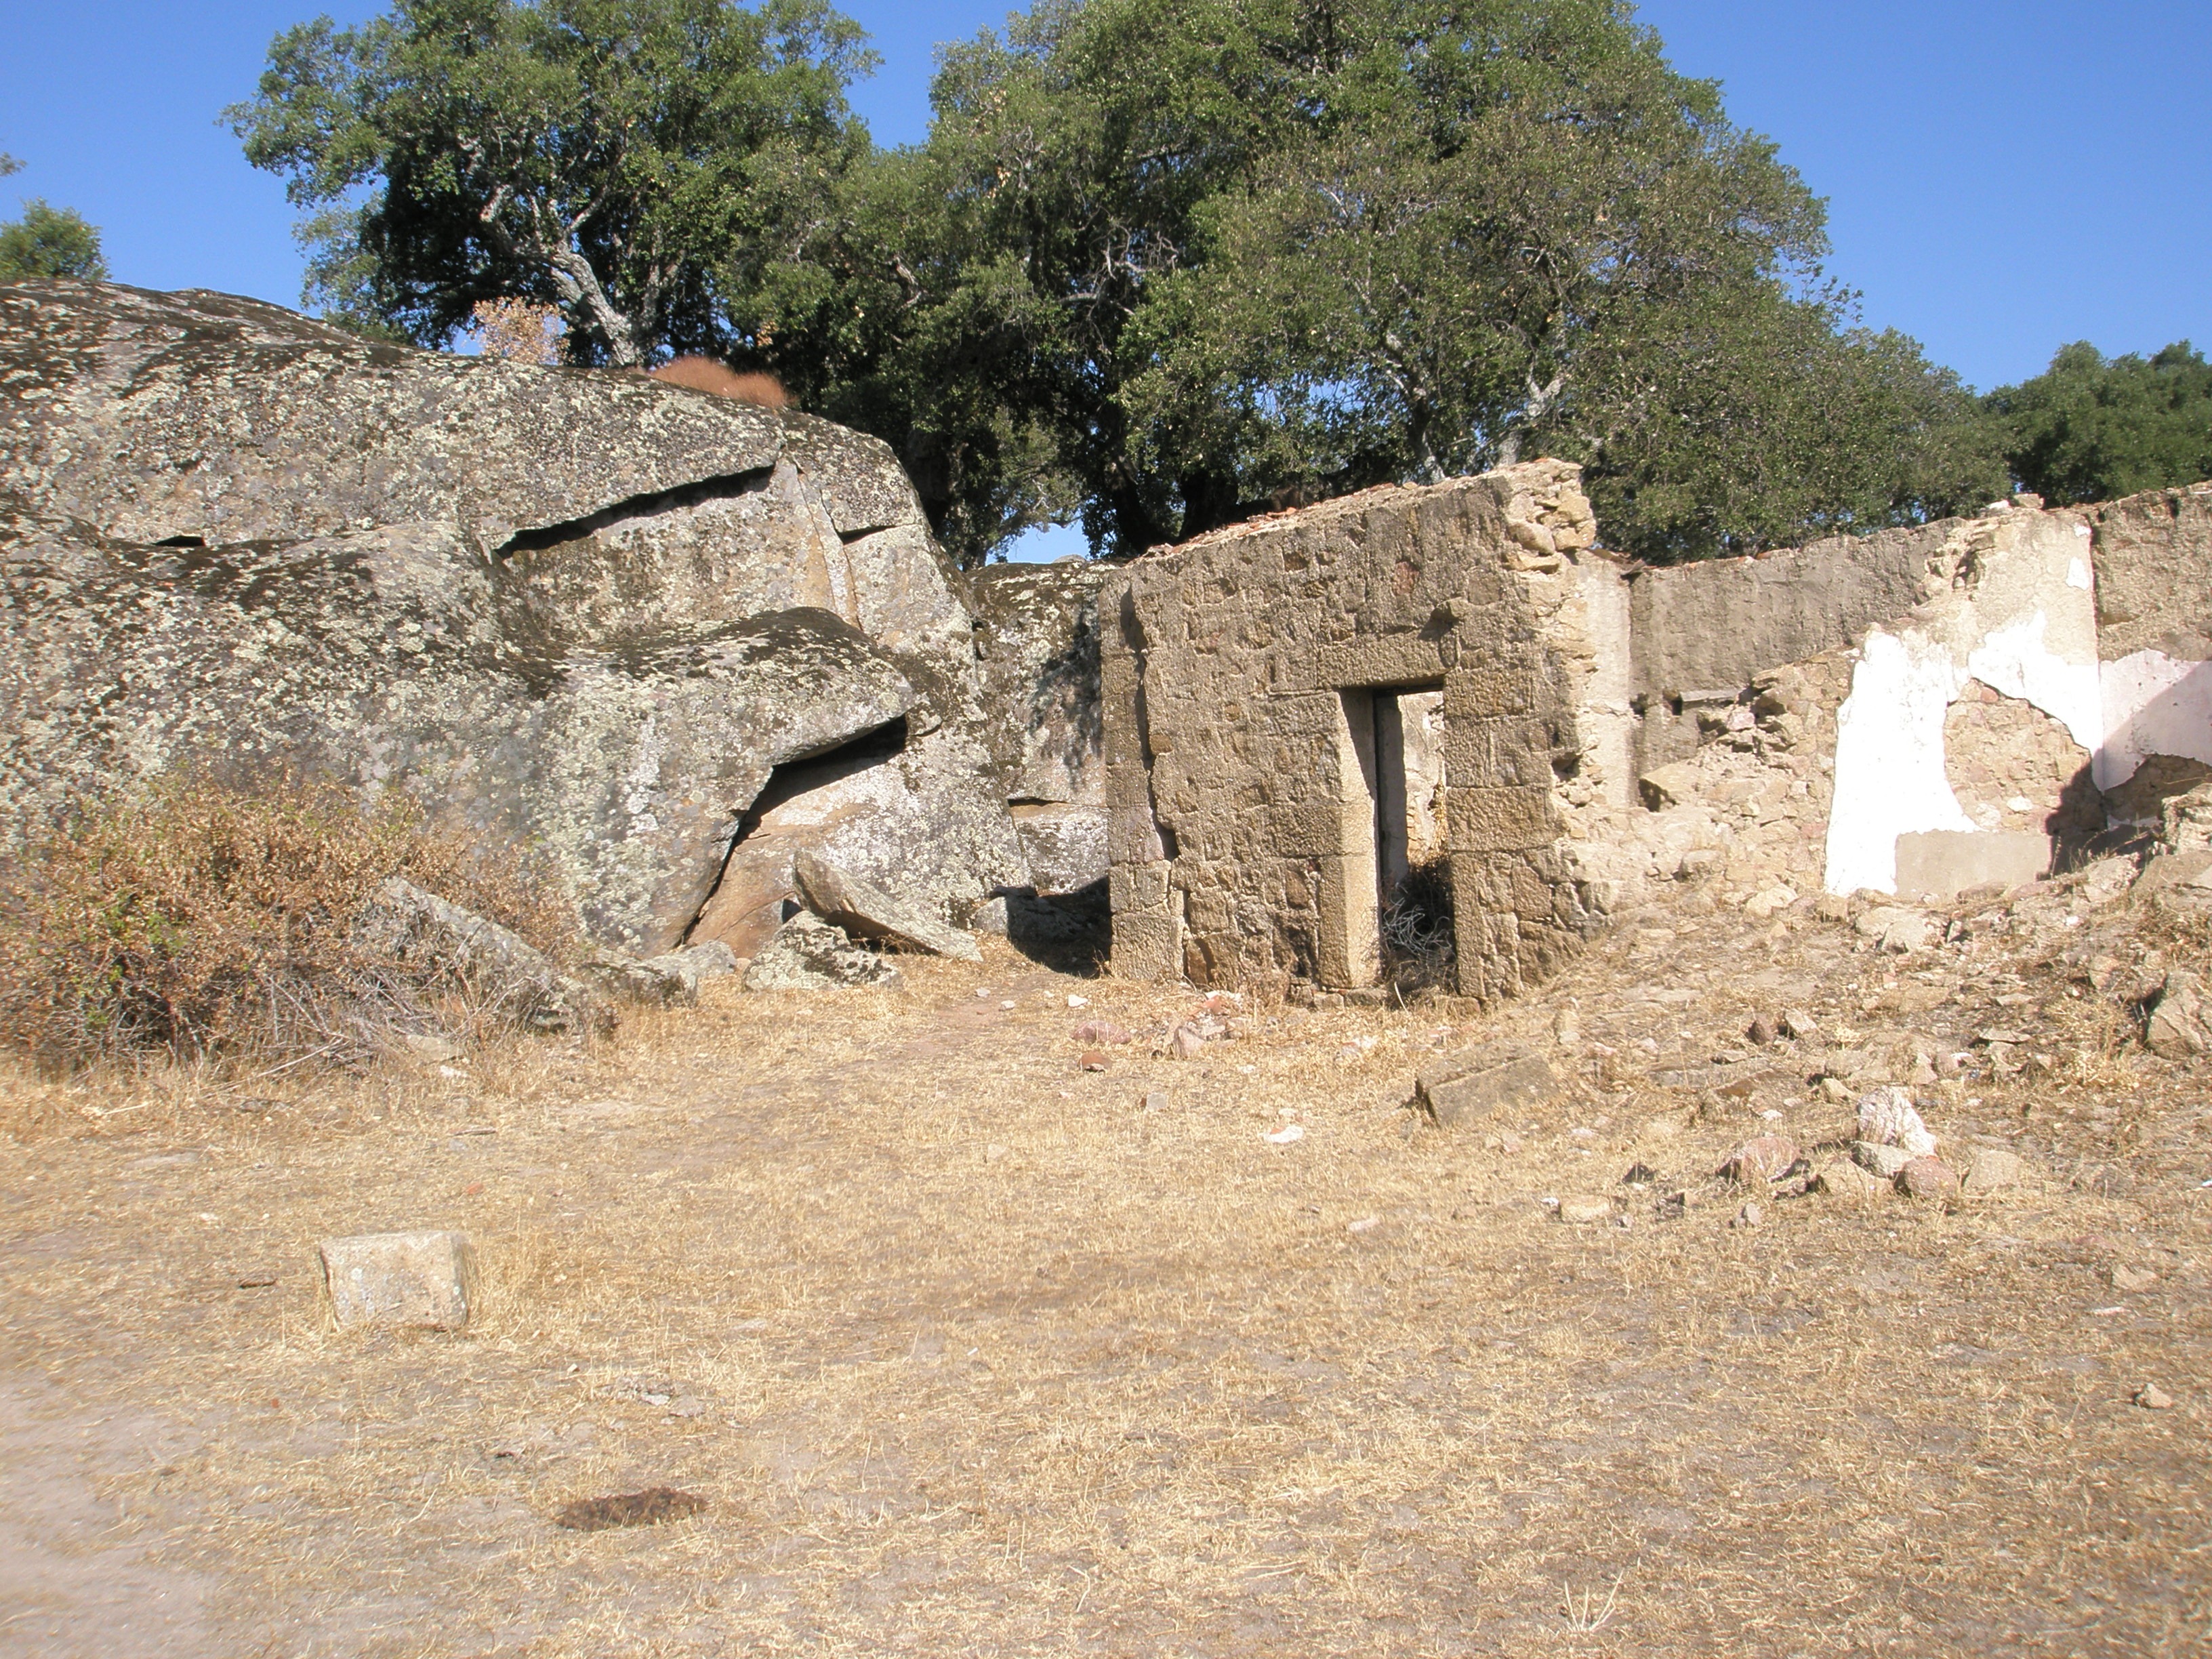
old, wall, village, ruins, quarry, antiques, archaeological site, ancient history